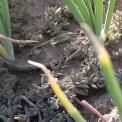
Crop: Onion
Condition: fusarium-d